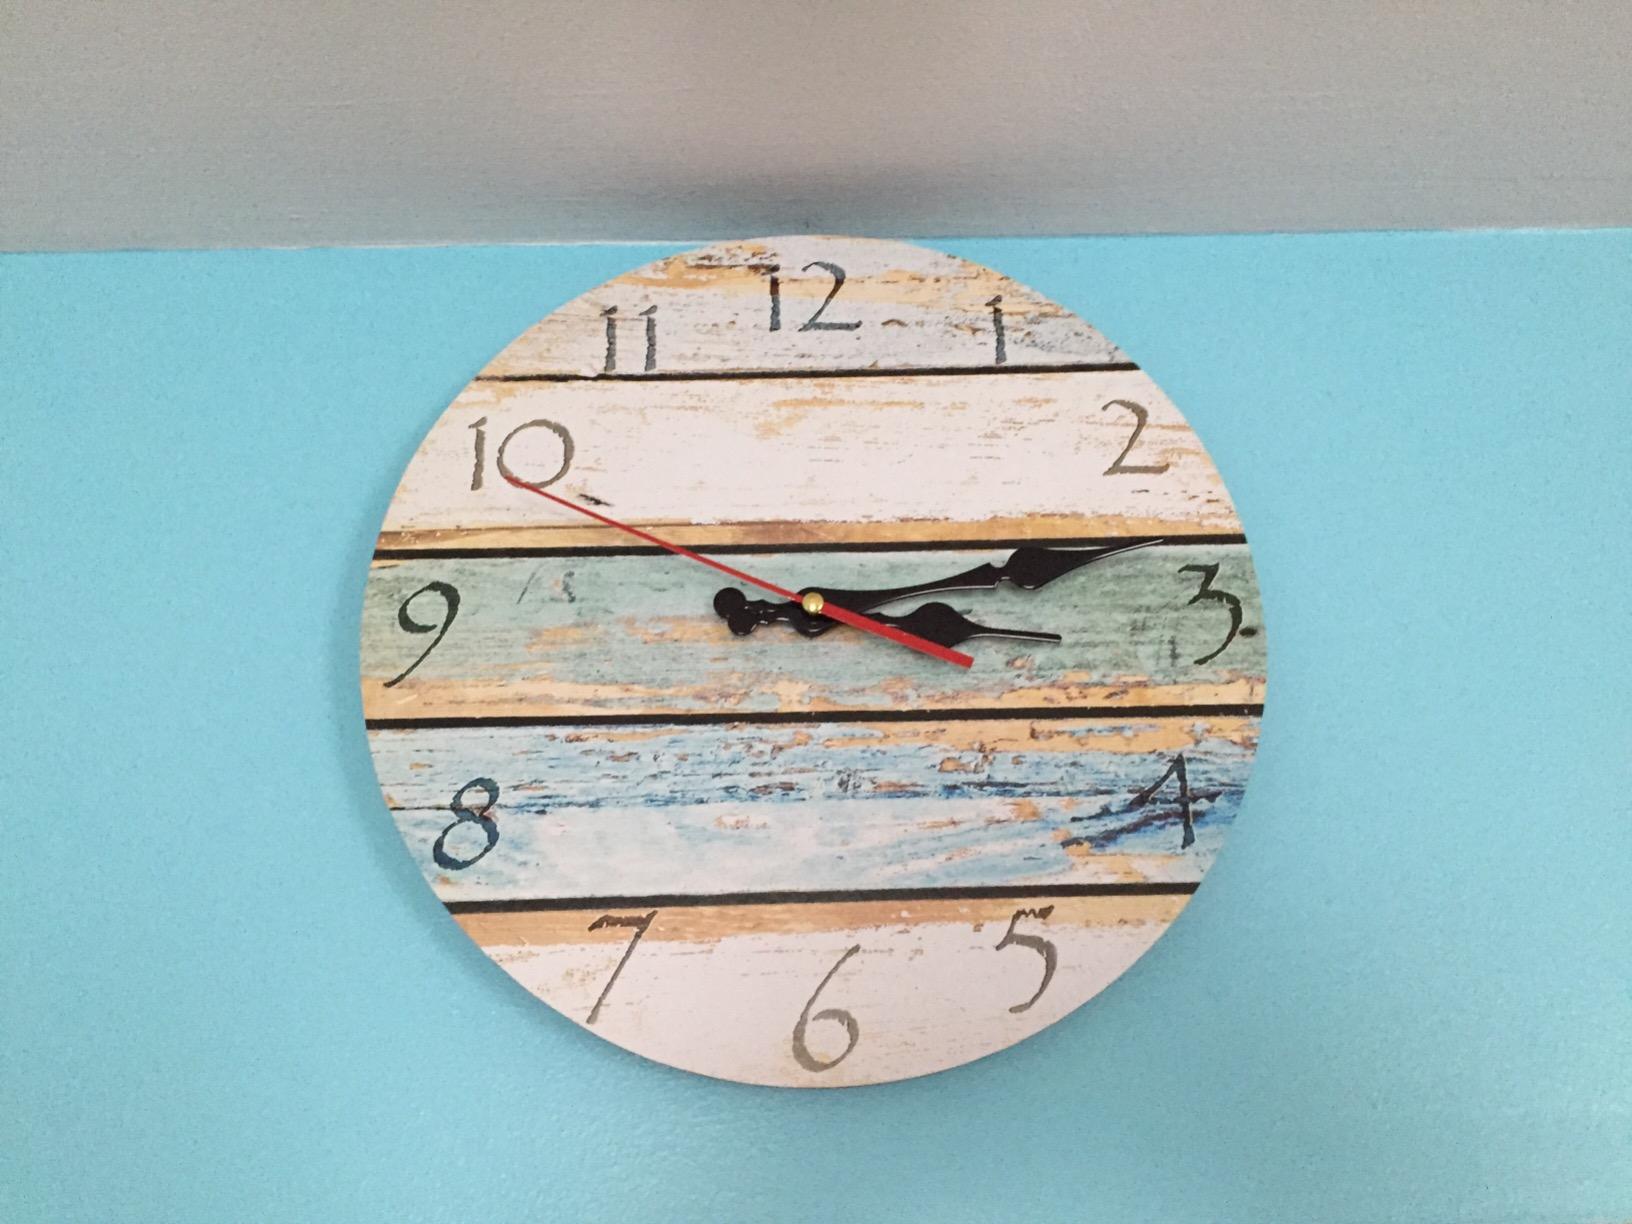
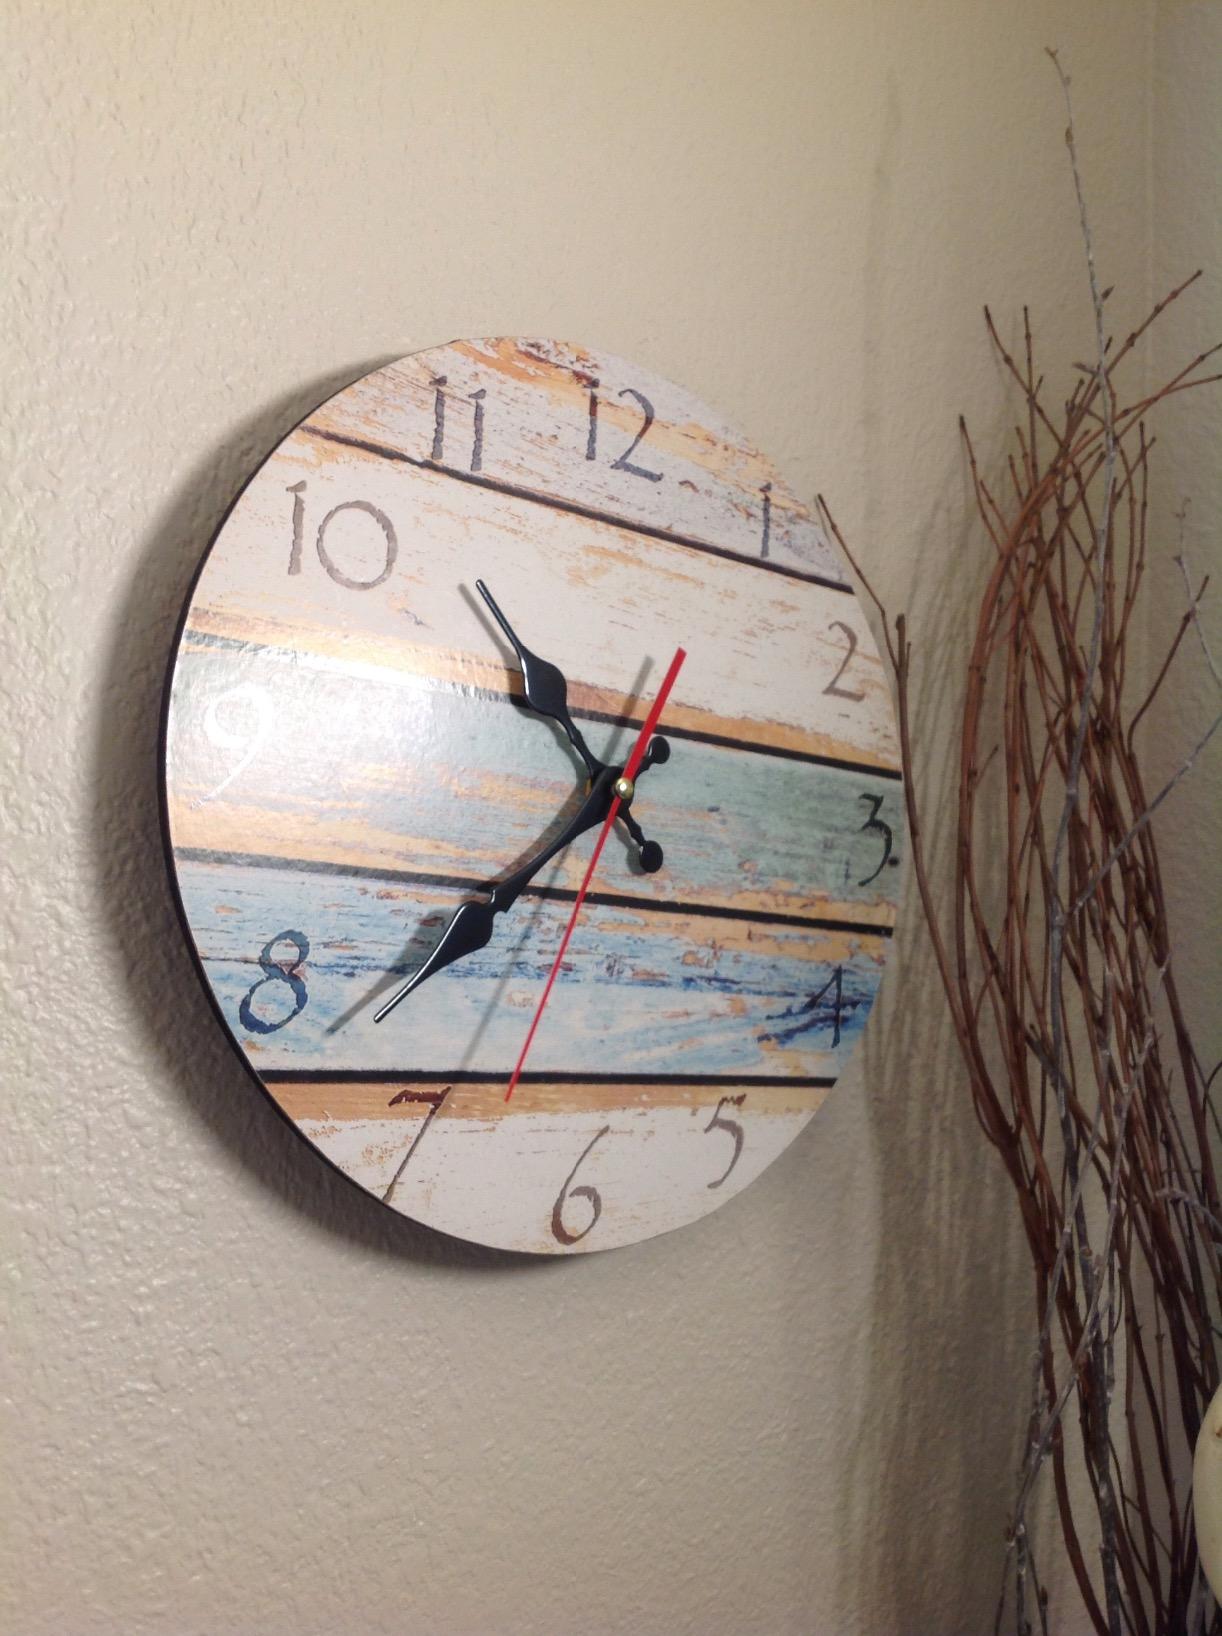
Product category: clock
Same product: yes